The Chaplin Revue

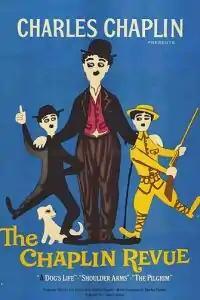

The Chaplin Revue is a 1959 film comprising three silent films made by Charlie Chaplin. The three shorts included are "A Dog's Life", "Shoulder Arms", and "The Pilgrim". All three star Chaplin's trademark character, The Tramp. For the 1959 release, Chaplin added a soundtrack to help appeal to modern audiences. Chaplin also added extra footage including clips from to express the context. He provides a personal introduction to each of the clips.